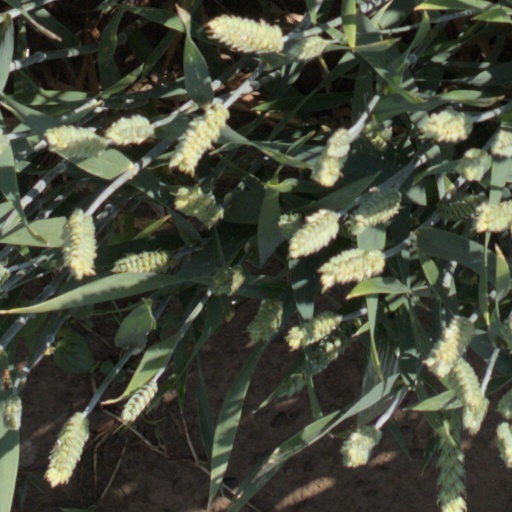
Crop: wheat